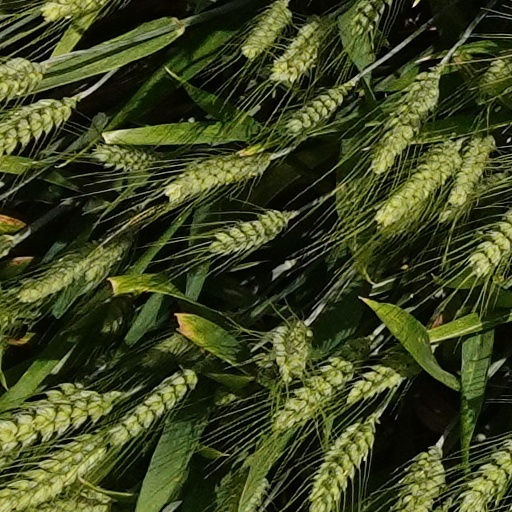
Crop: wheat